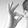
ASL letter: F